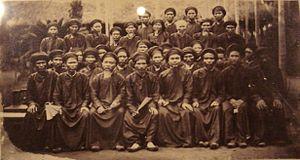
L'archidiocèse d'Hanoï est un territoire ecclésiastique de l'Église catholique au nord du Viêt Nam dans l'ancien Tonkin. Son église-mère est la cathédrale Saint-Joseph construite par les Français et consacrée le jour de Noël 1886.